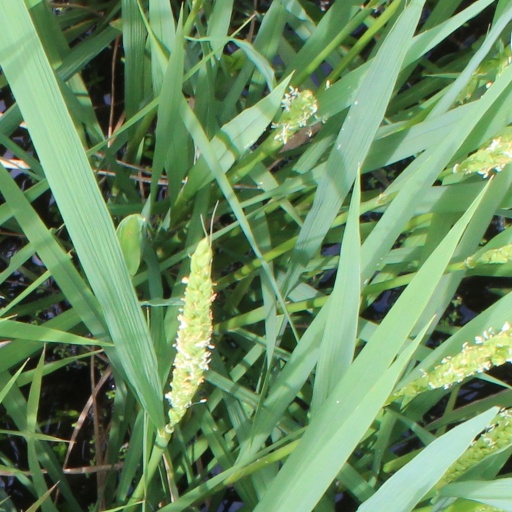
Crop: rice